Roman Catholic Diocese of Larantuka

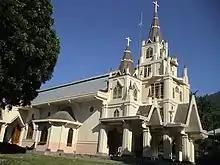
Cathedral of the Queen of the Rosary

The Roman Catholic Diocese of Larantuka is a suffragan Latin diocese in the ecclesiastical province of the Metropolitan of Ende in Indonesia's Lesser Sunda Islands.